2nd Battalion (Eastern Ontario Regiment), CEF

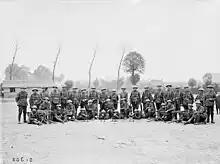
Machine Gun Section, 2nd Battalion of the Canadian Expeditionary Force, at Scottish Lines near Poperinghe, not far from Ypres, after fighting at Sanctuary Wood and Maple Copse, July 16, 1916

The battalion was awarded 25 battle honours (those listed with multiple years separated by commas count as two honours each).